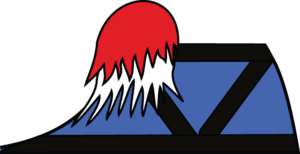
Casoar de Saint-Cyrien
Le lycée militaire de Saint-Cyr est l'un des six lycées de la Défense du ministère des Armées français, situé à Saint-Cyr-l'École. Les bâtiments du lycée ont un passé historique particulièrement riche : en effet, l’ont précédé la Maison royale de Saint-Louis, le Prytanée militaire et l'École spéciale militaire. Les devises du lycée sont « Plutôt mourir » et « La véritable école du commandement est donc la culture générale ».